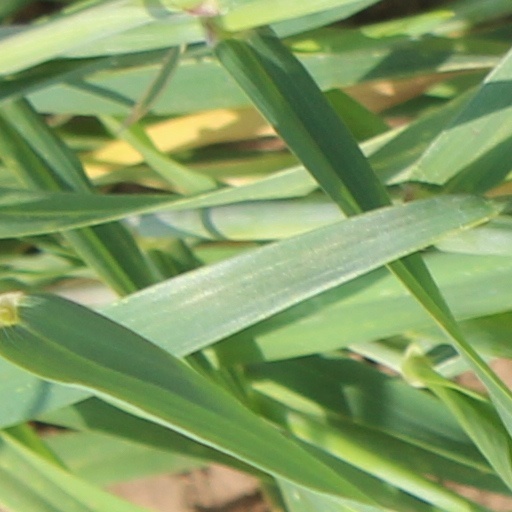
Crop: wheat